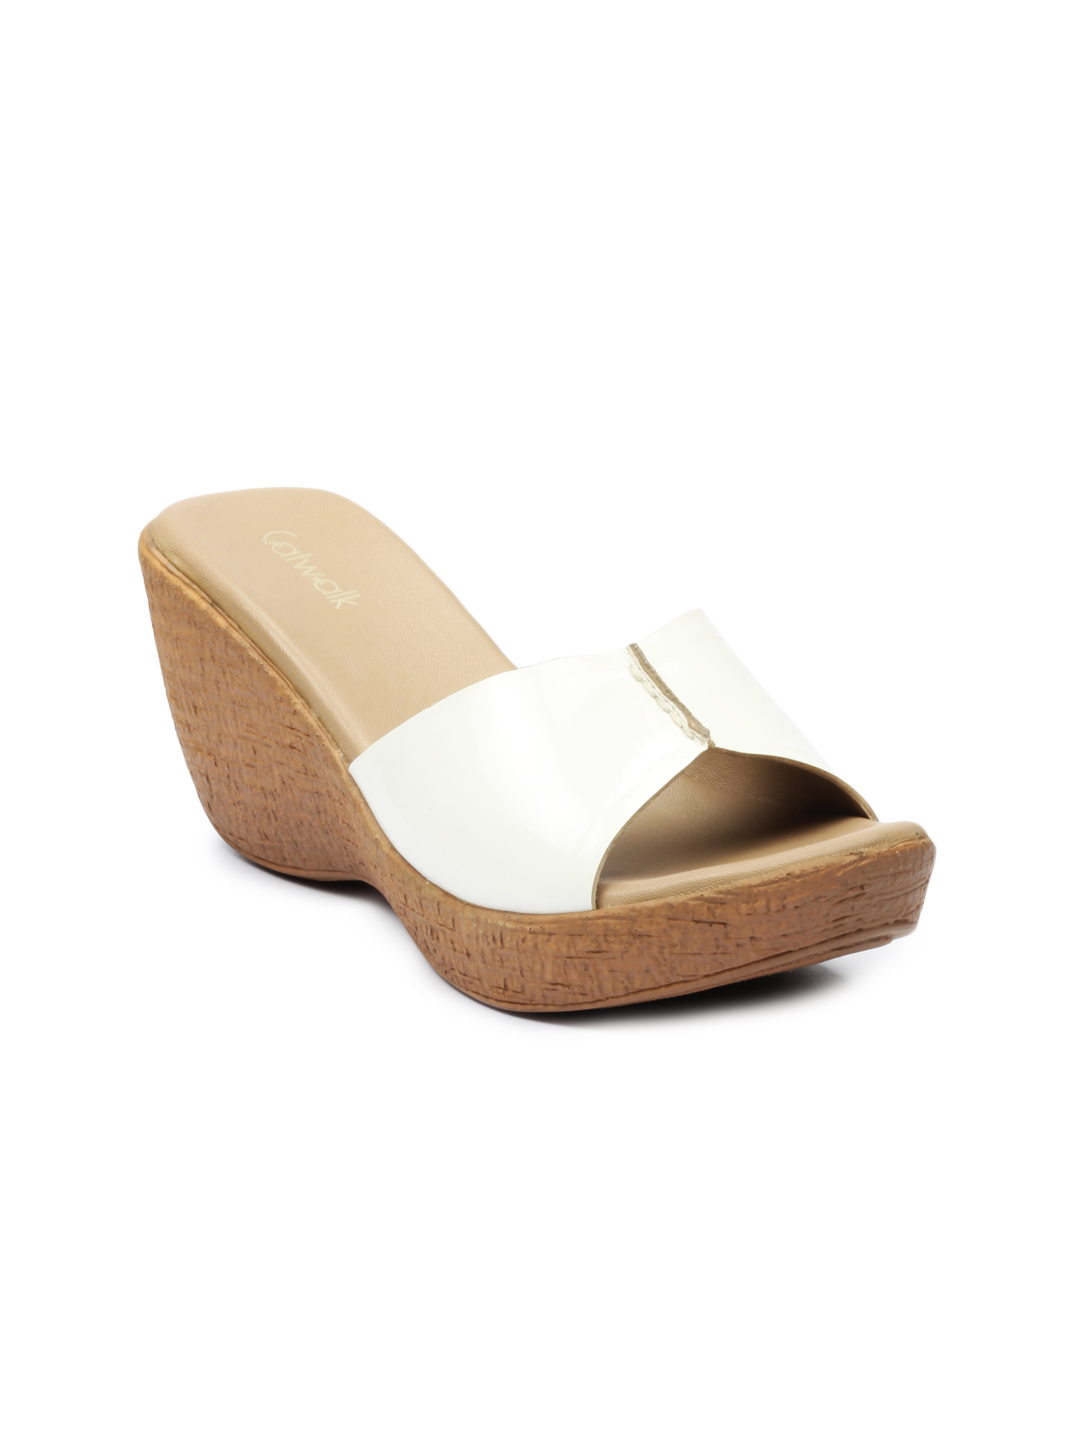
Catwalk Women White Wedges
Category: Footwear / Shoes / Heels
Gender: Women
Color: White
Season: Winter 2015
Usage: Casual